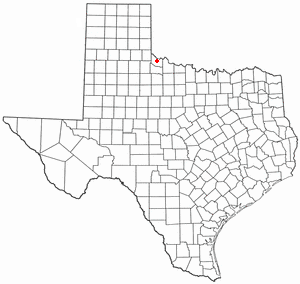
Quanah
Quanahs beliggenhed i Texas
Quanah er en amerikansk by og administrativt centrum for det amerikanske county Hardeman County i staten Texas. I 2000 havde byen et indbyggertal på 3.022.